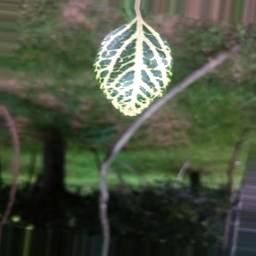
Label: Apple_Mosaic